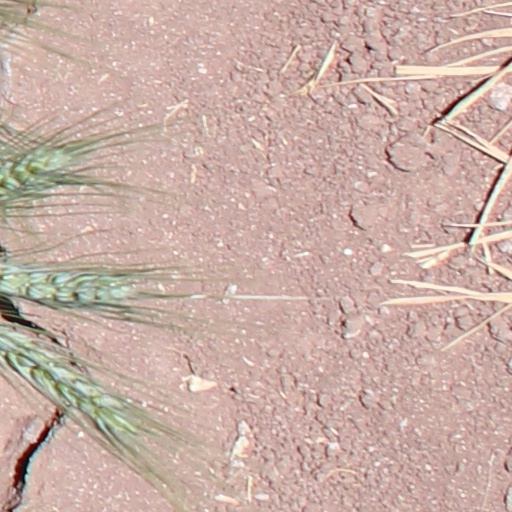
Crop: wheat